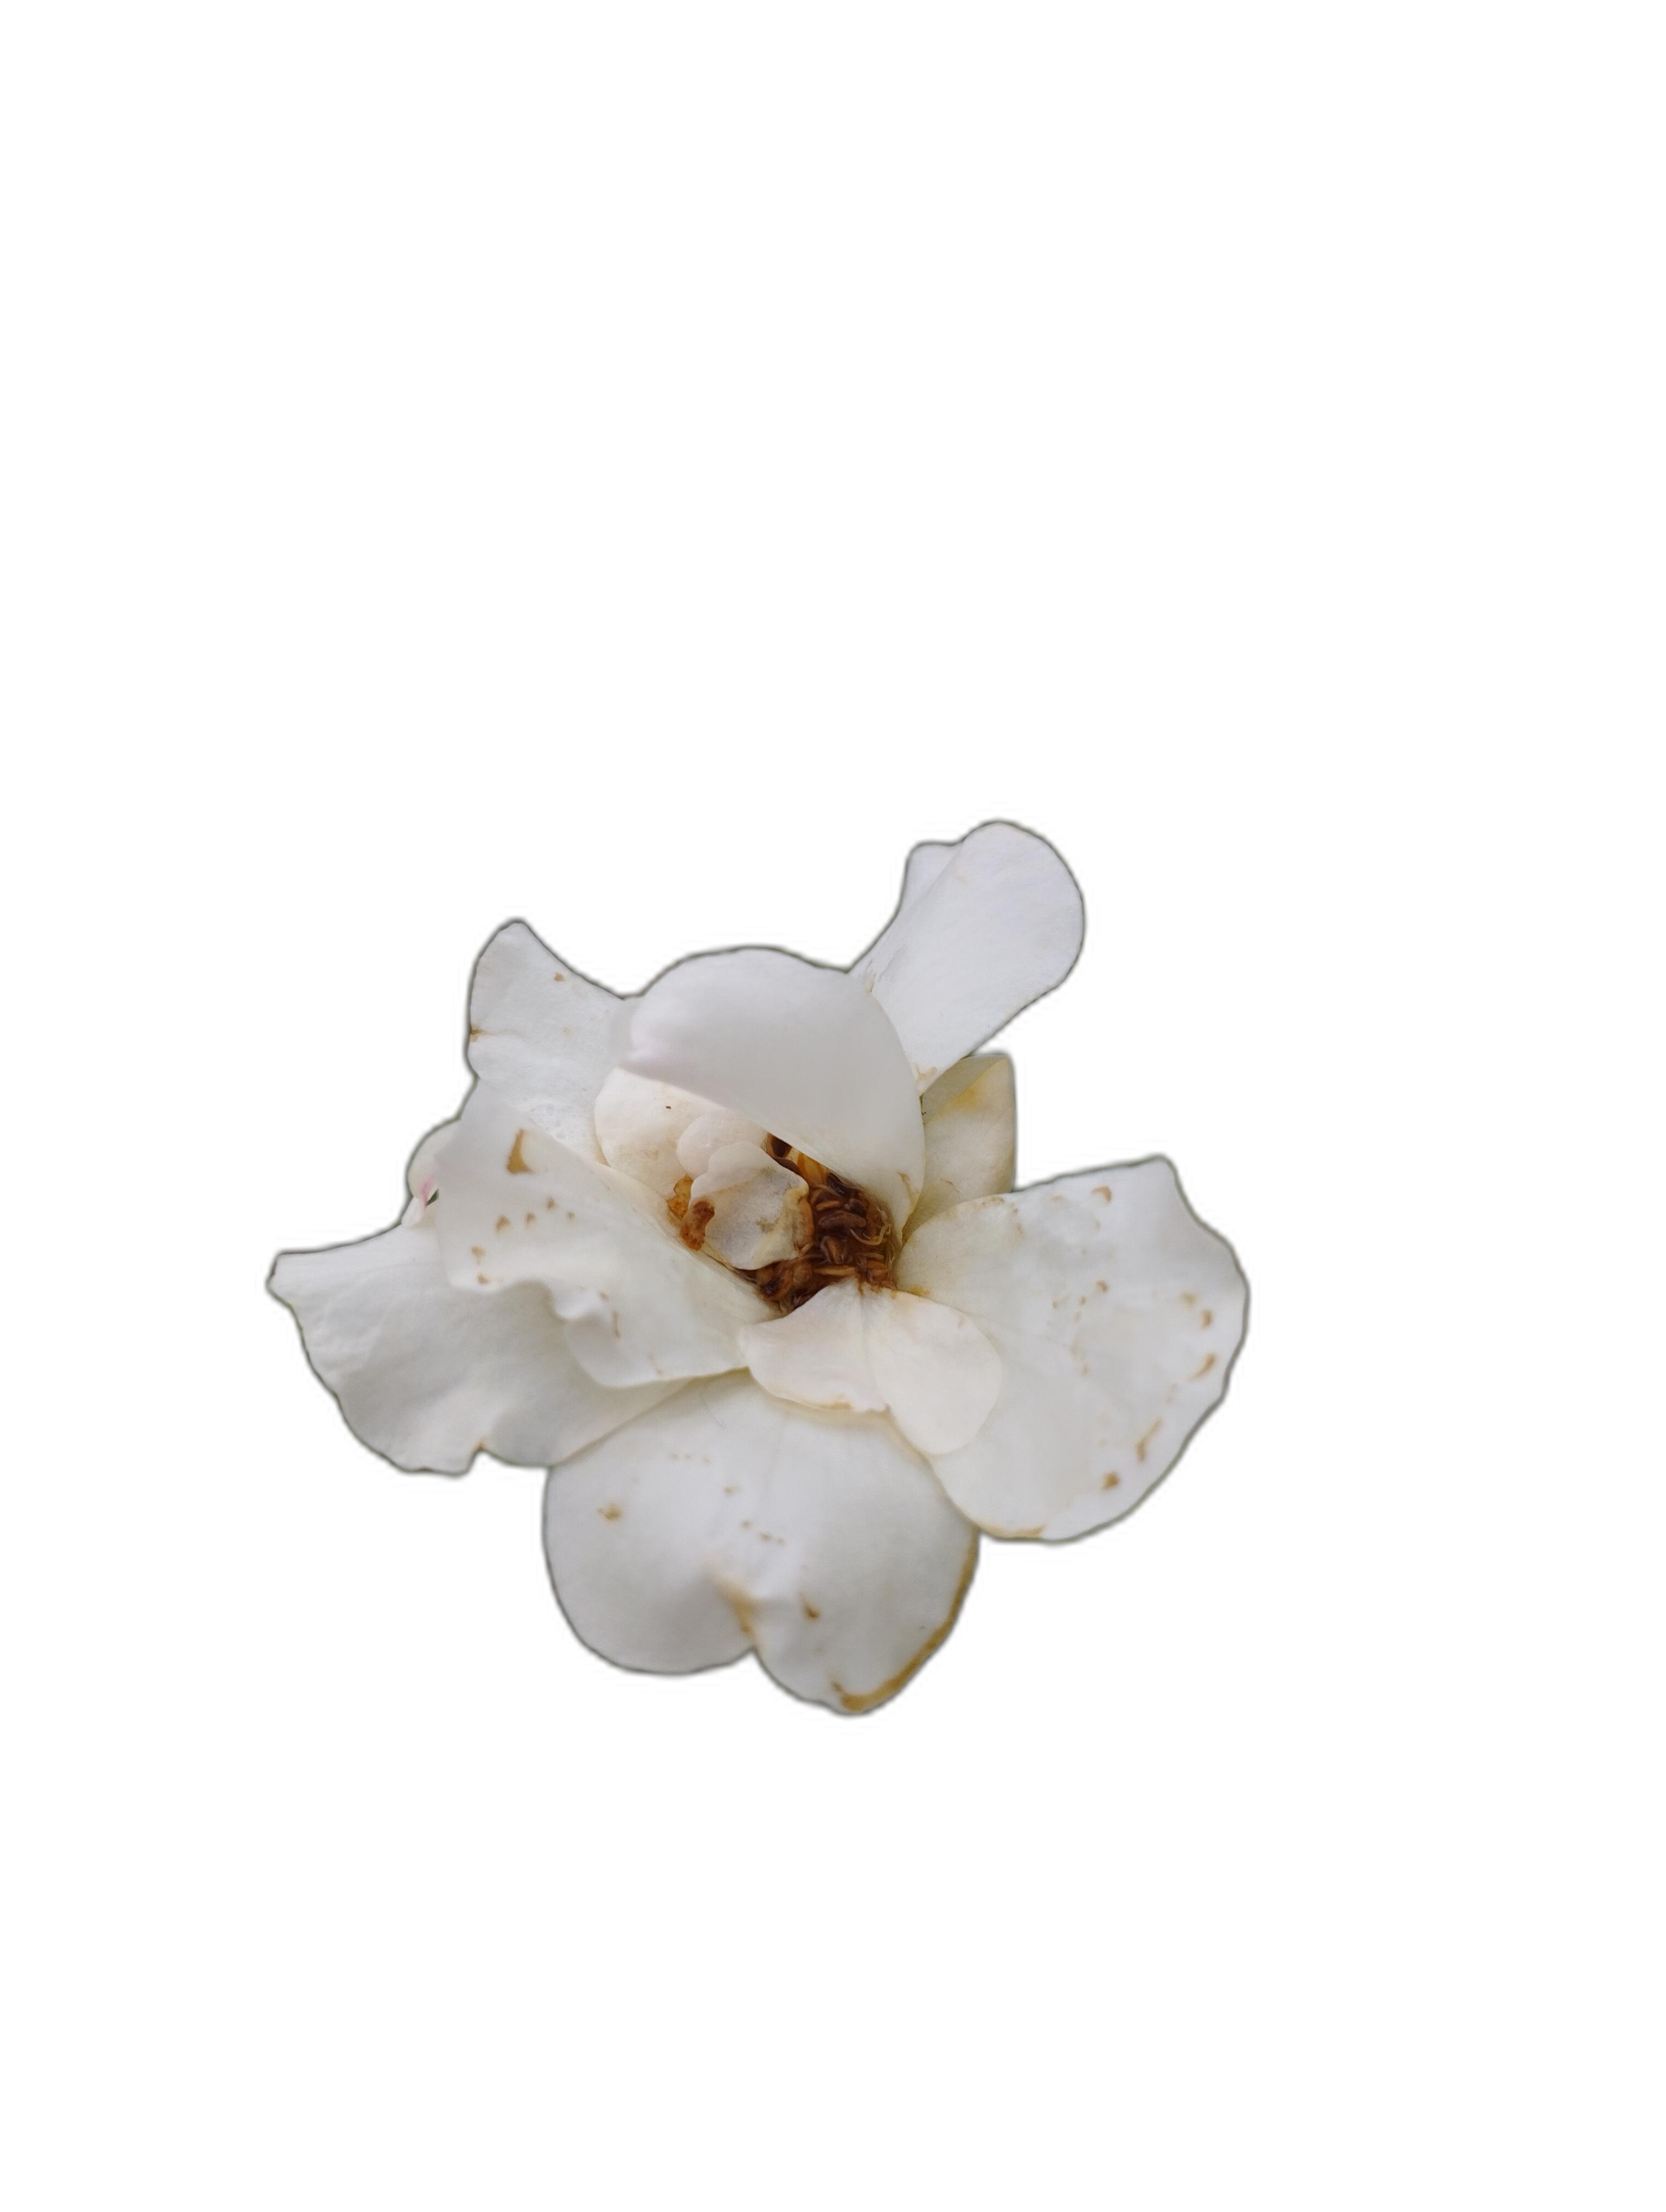
Label: Rose